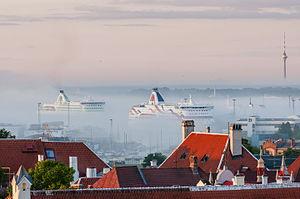
La baie de Tallinn, est une baie située au sud du golfe de Finlande à Tallinn en Estonie.